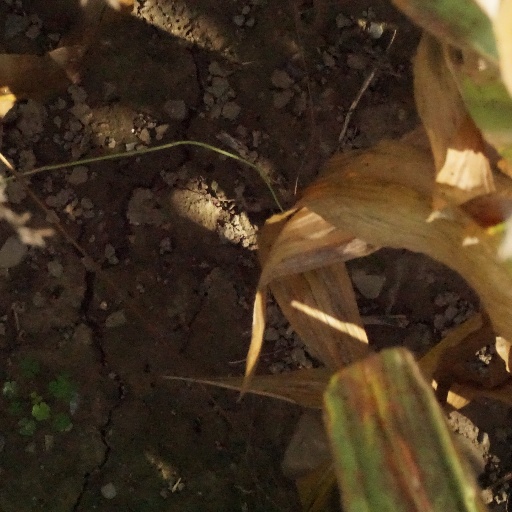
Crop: maize; corn